Jennie Wade

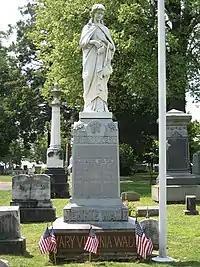

In November 1865, Wade's remains were reburied in the Evergreen Cemetery near Jack Skelly. A monument to her, designed by Gettysburg resident Anna M. Miller, was erected in 1900 that includes an American flag that flies around the clock. (The Betsy Ross House in Philadelphia is the only other site devoted to a woman to share this distinction of the perpetual flag. The Evergreen Cemetery grave of John L. Burns also flies the perpetual flag.)